Stripburger

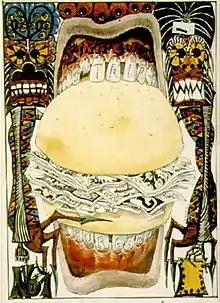
Cover of the first "Stripburger" zine by Jakob Klemenčič & Božo Rakočević (1992)

Stripburger is an alternative comics magazine featuring works by both Slovene and foreign comic authors, published in Slovenia by the editorial collective of the same name.